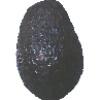
Label: Avocado ripe 1